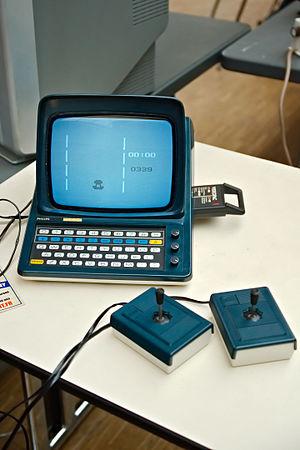
Philips Videopac N60 au RetroGaming Days IV à la Halle des Expositions d’Évreux
Le Videopac est une console de jeux vidéo conçue par Magnavox, fabriquée par Philips et commercialisée à la fin des années 1970 et au début des années 1980 sous les marques Philips, Radiola-Radiotechnique, Schneider, Siera, Magnavox, Brandt, Continental Edison et Saba.